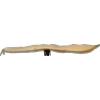
Label: bean_pod